Swanline

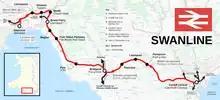
Map of the route taken by services branded/described as "Swanline". Not all stations on the route may be served by every Swanline service.

Swanline is the name of the local rail service from to , on the South Wales Main Line.